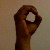
The image shows a hand gesture representing the letter 'O' in Indian Sign Language.